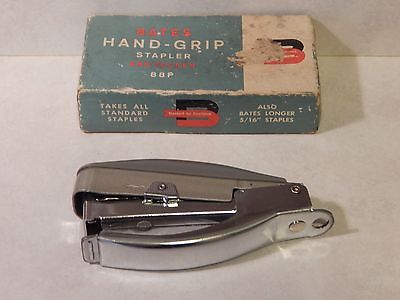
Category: stapler